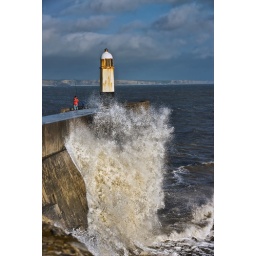
white lighthouse with a fisherman standing outside and the waves crashing against the base wall and rushing up the side